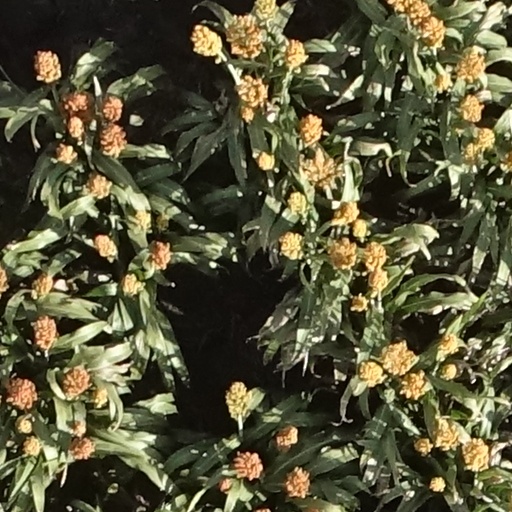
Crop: sorghum